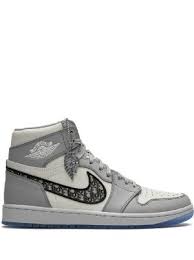
Label: Sneaker